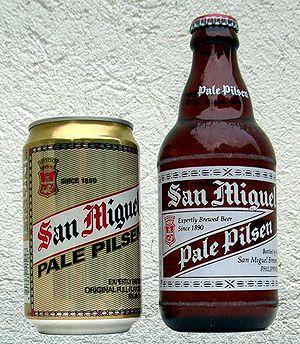
San Miguel est une marque de bière produite et distribuée de façon indépendante :
San Miguel Corporation est une entreprise agroalimentaire des Philippines. Elle est notamment connue pour sa bière homonyme.